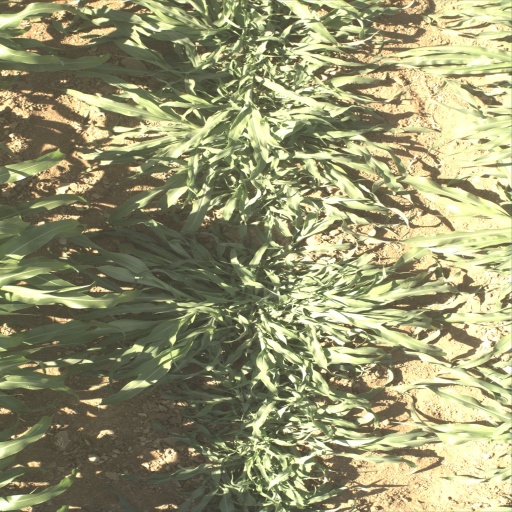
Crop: sorghum